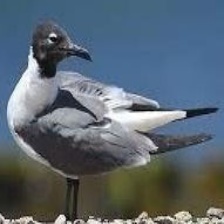
Species: LAUGHING GULL
Scientific name: LEUCOPHAEUS ATRICILLA